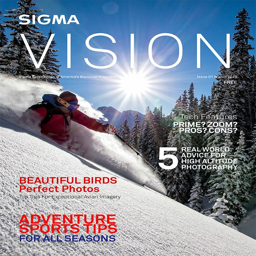
cover of the new magazine by person !